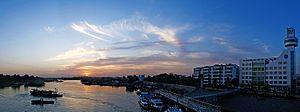
Pizhou est une ville de la province du Jiangsu en Chine. C'est une ville-district placée sous la juridiction de la ville-préfecture de Xuzhou.